Question: Please indicate a possible affordance area of the bench that can be used for sitting on
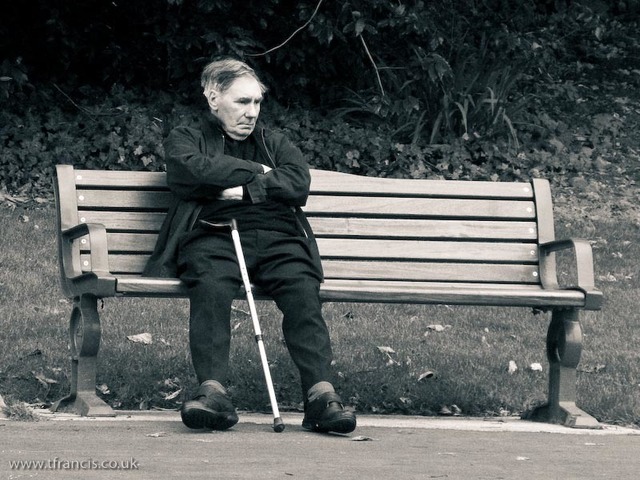
Answer: [69.5, 268, 583.5, 297]